Daniela Ulbing

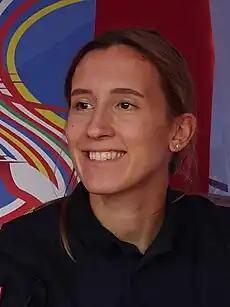
Ulbing in 2023

Daniela Ulbing (born 27 February 1998) is an Austrian snowboarder who competes internationally.